Documentaries presented by Zara McDermott

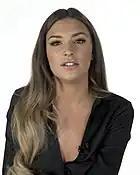
McDermott has fronted four documentaries, as of 2023.

English media personality Zara McDermott has presented six documentaries for the BBC. Whilst appearing on the fourth series of "Love Island" in 2018, her nude photos were shared without her consent, marking the second time it had happened to her. This became the background of her first documentary, "Revenge Porn", which premiered in 2021. McDermott admitted that she had felt like the least successful person from her series of "Love Island" and wanted to take an unconventional approach to success. After departing from "Made in Chelsea", she explained that she wanted to move on from short-term brand deals and reality television to continue making documentaries.